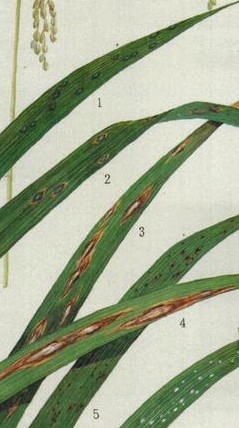
Plant: Rice
Disease: rice blast